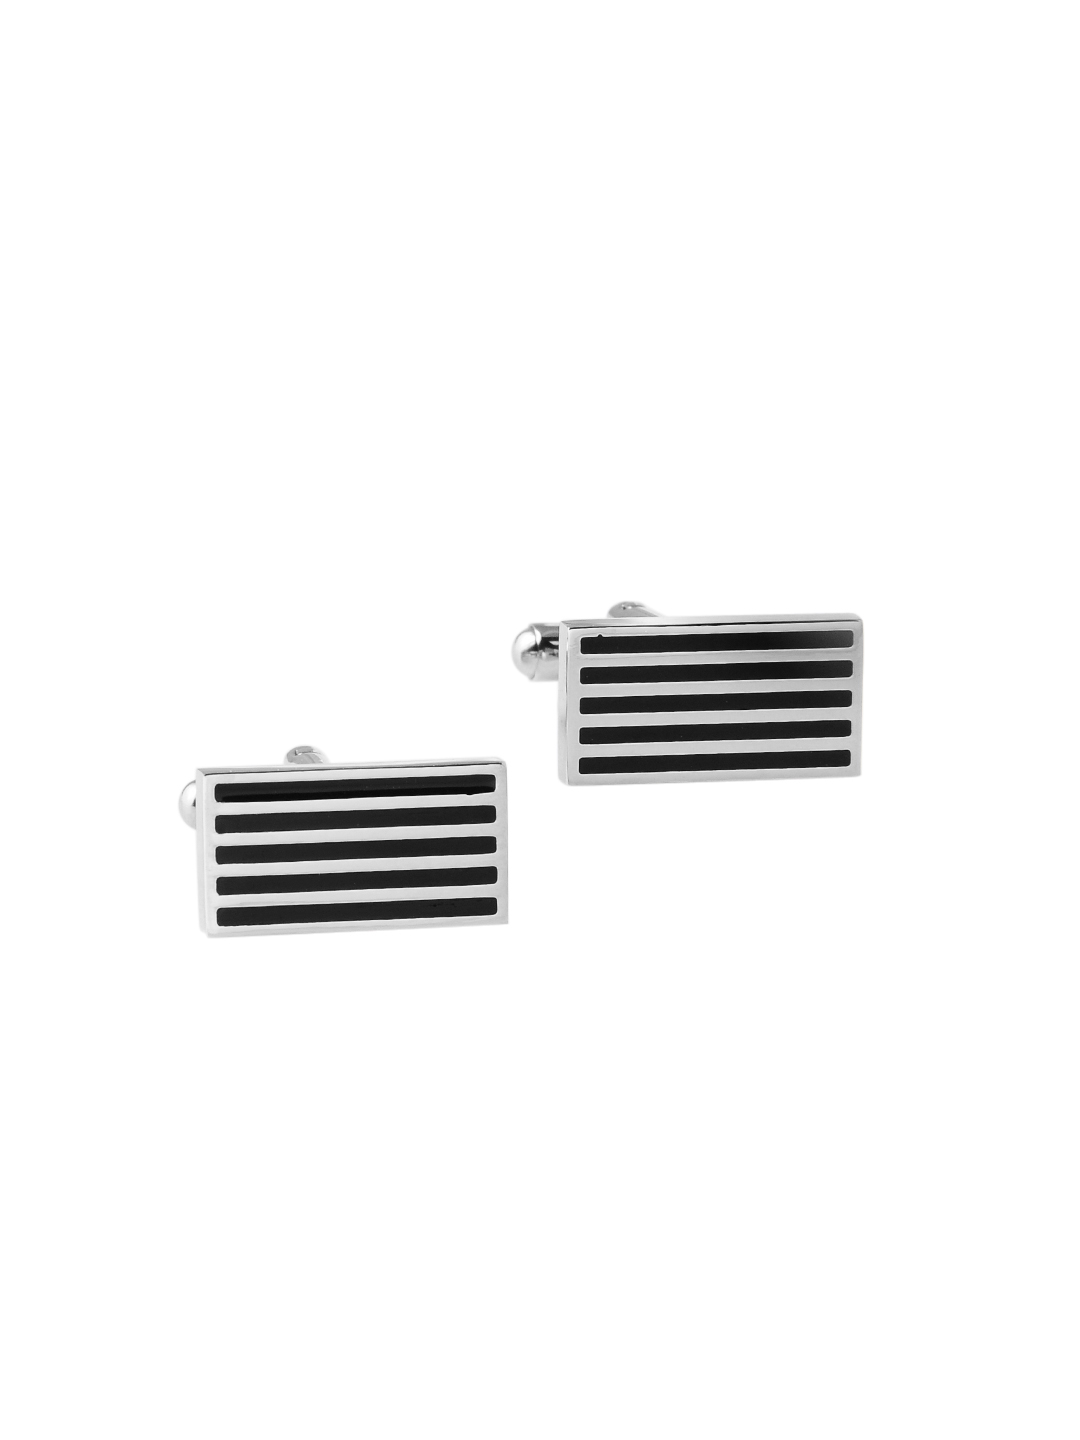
Revv Men Black Cufflinks
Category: Accessories / Cufflinks / Cufflinks
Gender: Men
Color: Steel
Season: Summer 2012
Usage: Casual